Overbeck's

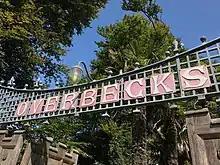
Sign above main entrance

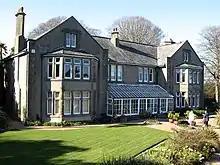
Overbeck's

Overbeck's Garden at Sharpitor is an Edwardian 2.75 hectare (7 acre) subtropical Grade II registered garden at Sharpitor, Salcombe, Devon, England. It is named after its last private owner Otto Christop Joseph Gerhardt Ludwig Overbeck (1860–1937).